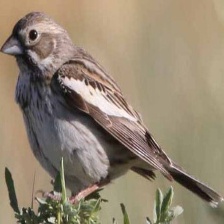
Species: LARK BUNTING
Scientific name: CALAMOSPIZA MELANOCORYS
ImageNet parent category: indigo_bunting